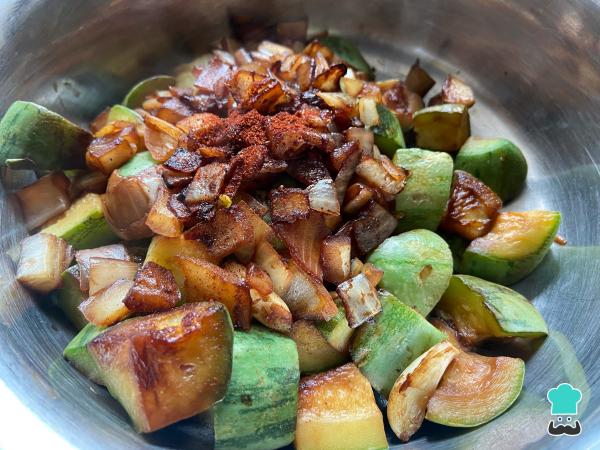
En el mismo fondo de cocción de las cebollas y con el fuego fuerte, saltea los zapallitos. Previamente, deberás lavarlos y cortarlos en cubos medianos. No los muevas hasta que empiecen a dorarse para que no suelten mucho líquido. Cuando esté dorada la primera cara, gíralos y dóralos por el resto. A continuación, llévalos al recipiente con las cebollas, condimenta al gusto.Truco: si lo deseas, también puedes añadir al relleno berenjenas y elaborar unas deliciosas empanadas de berenjena y zapallitos.